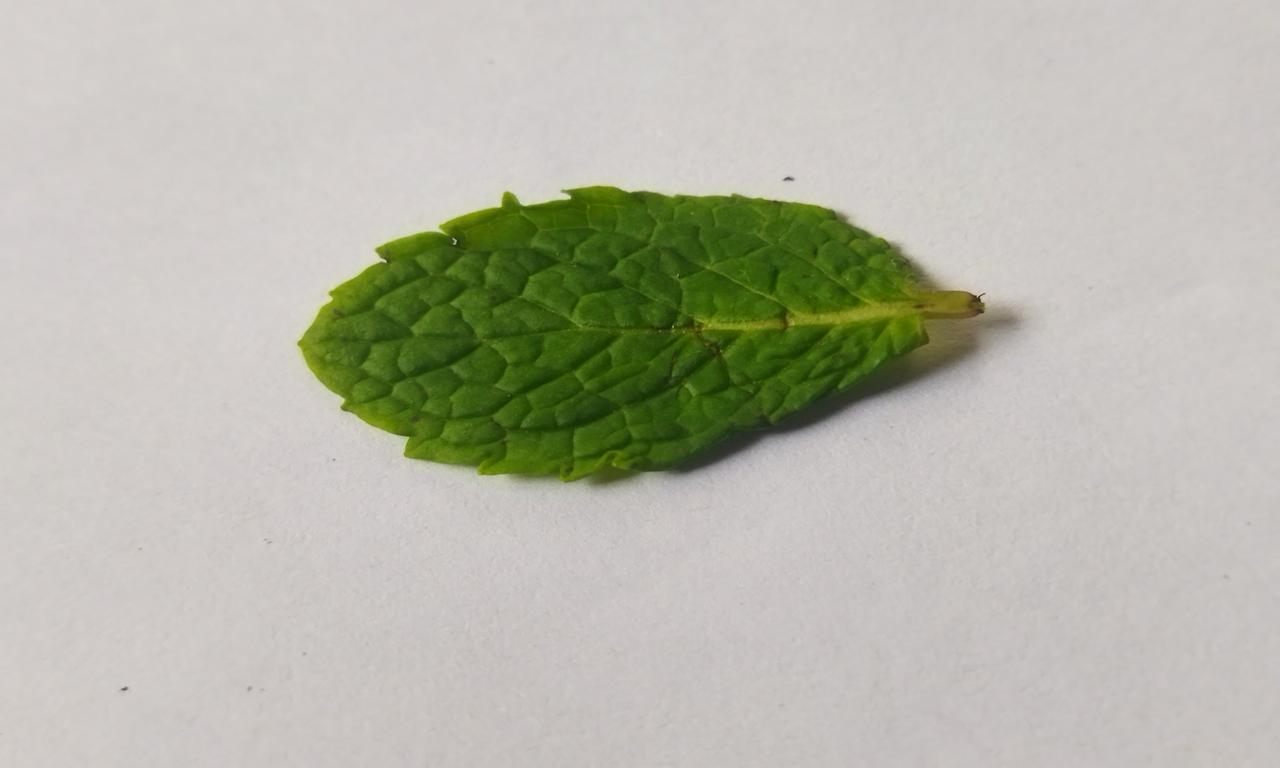
Label: Fresh